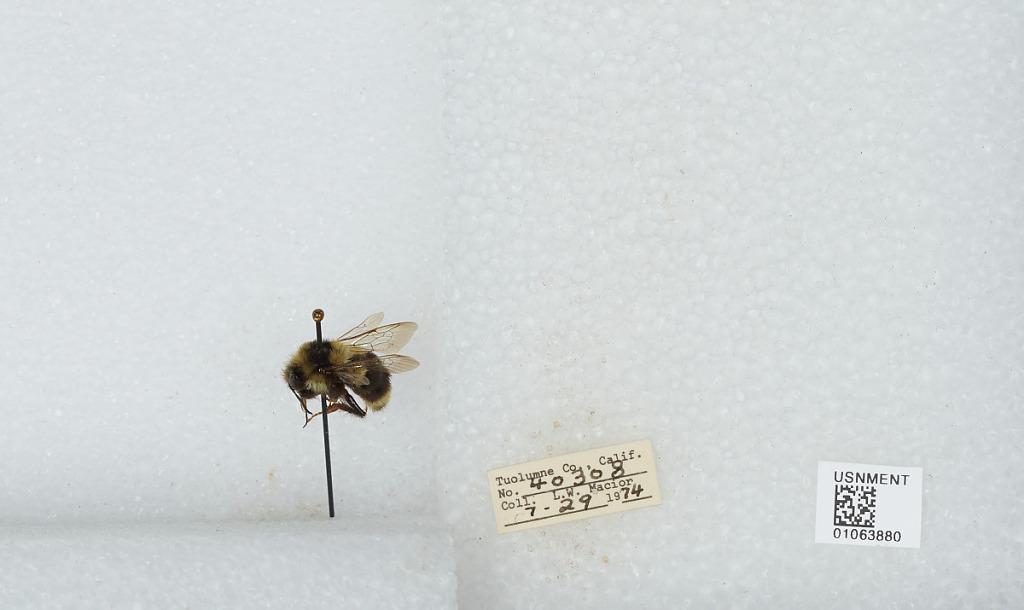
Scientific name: Bombus bifarius nearcticus
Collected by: L. Macior
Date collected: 1974-7-29
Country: United States
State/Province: California
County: Tuolumne
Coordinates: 38.02, -119.93